Reverend Nathan Scarritt Home

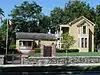
The Reverend Nathan Scarritt Home in 2015

The Reverend Nathan Scarritt Home is a historic house in Westport, Kansas City, Missouri. It was owned by reverend Nathan Scarritt.